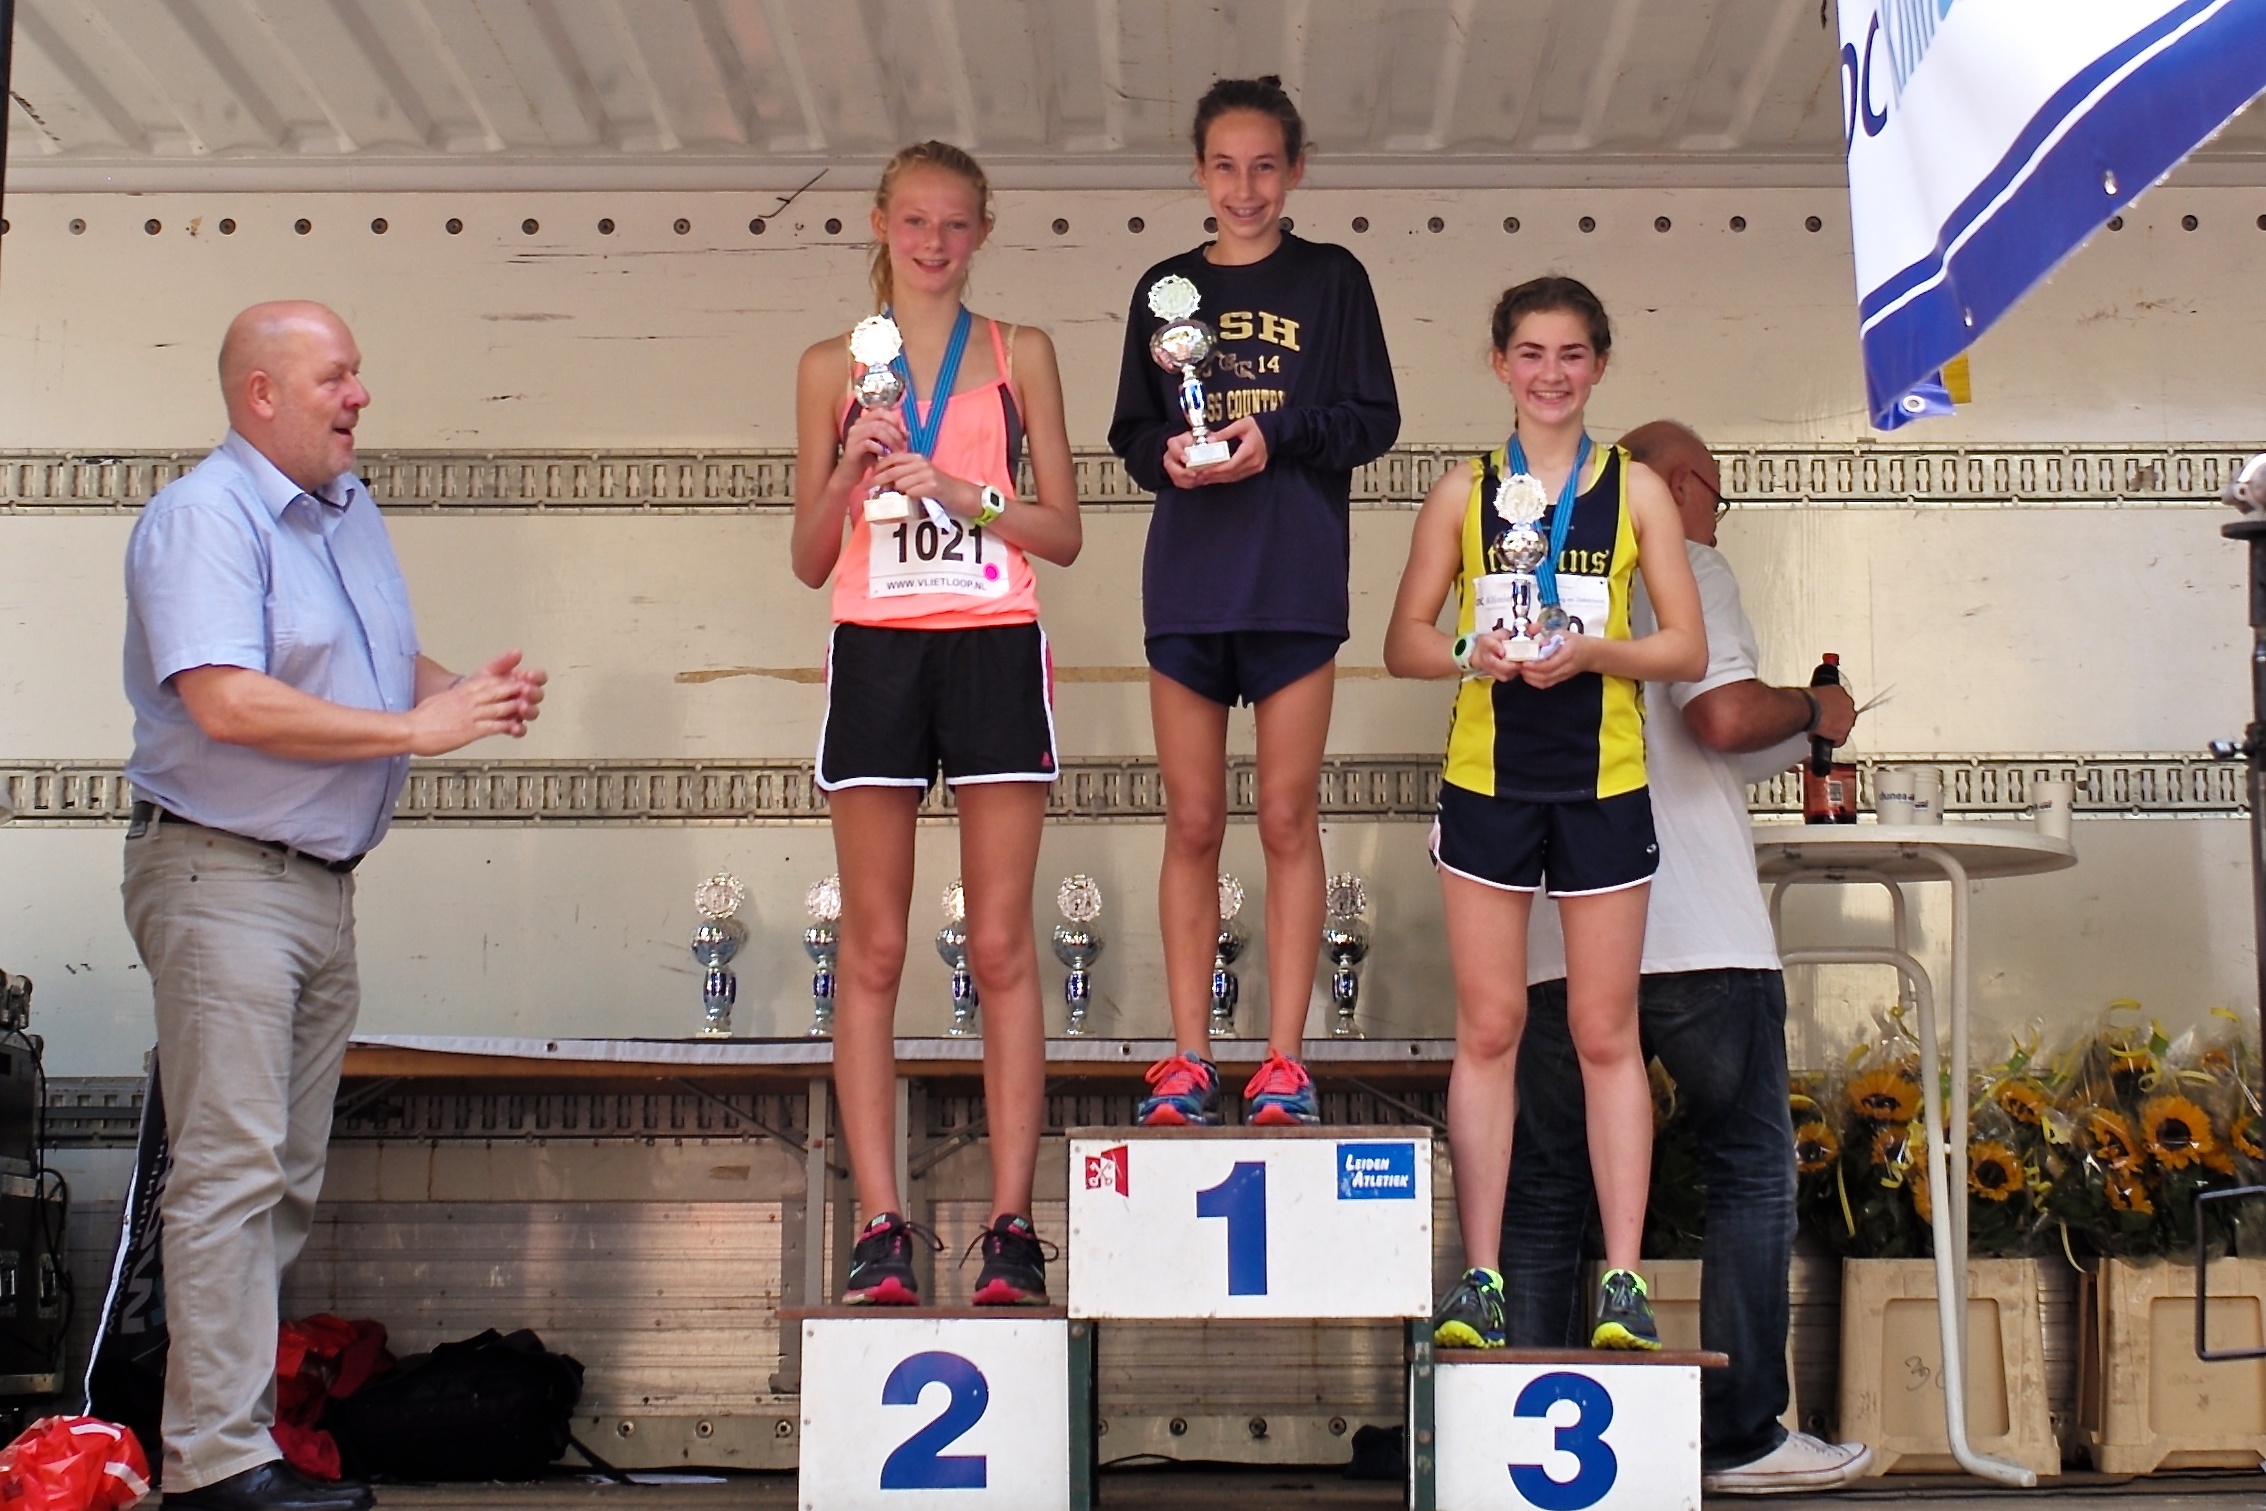
sport, running, country, high, runner, cross, holland, hague, netherlands, girls, m, american, team, sports, boys, school, runners, 28, championship, f2, endurance, junior, leica, 240, summicron, voorschoten, varsity, athletics, xc, atheltics, vlietloop, podium, physical exercise, human action, endurance sports, competition event, duathlon, long distance running